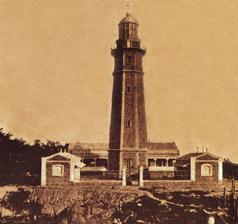
Building: Cape Melville Lighthouse
Country: Unknown
Year built: 1892
Historic lighthouse in Palawan, Philippines Lighthouse Cape Melville lighthouse The lighthouse in Balabac Island, shortly after its completion in 1892 Location Balabac Island , Palawan , Philippines Coordinates 7°49′02.7″N 117°00′10.6″E / 7.817417°N 117.002944°E / 7.817417; 117.002944 Tower Constructed 1892 (first) Construction stone tower (first) fiberglass (current) Height 27.5 metres (90 ft) (first) 20 metres (66 ft) (current) Shape octagonal tower with balcony and lantern (first) cylindrical tower with flared top (current) Markings unpaiunted tower, white cupola Heritage National Historical Landmark Light First lit 1892 Focal height 90 metres (300 ft) Lens first-order Fresnel lens Range 28 nautical miles (52 km; 32 mi) Characteristic Fl W 5s. The Cape Melville Lighthouse is a historic lighthouse located in the island of Balabac , the southernmost point of the province of Palawan in the Philippines . It is also the southwest corner of the archipelago. The first-order light was constructed by the Spaniards to light Balabac Strait , the treacherous body of water that separates the Philippines from the neighboring country of Malaysia . The light is displayed from a 90-foot (27 m) tall granite tower, located on a hill 1.5 miles (2.4 km) northwestward of the tip of Cape Melville, for a total elevation of 297 feet (91 m) above sea level. The station was built by the Spanish Government as part of their extensive lighting plan for the archipelago.  The lighthouse of Cape Melville was first lit on August 30, 1892. Lighthouses in the Philippines are maintained by the Philippine Coast Guard . Current condition The Spanish lighthouse is no longer in service and a white aluminum prefabricated tower with modern solar-powered light was erected near the grounds of the old tower by the Philippine Coast Guard.  Because the station is still manned, the original lights and lenses are still intact except for a central glass pane which was stolen by vandals.  The tower still retains its original clockwork but is inoperative. National Historical Landmark The lighthouse (or Minarit ) located at Barangay Melville in Balabac Island , Palawan was declared as a National Historical Landmark by the National Historical Commission of the Philippines . See also Philippines portal List of lighthouses in the Philippines References